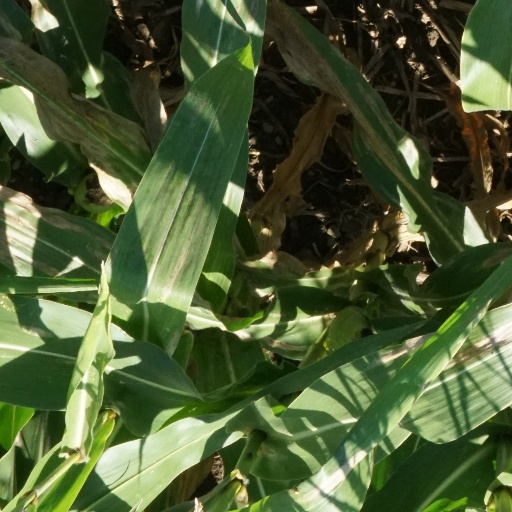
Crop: maize; corn